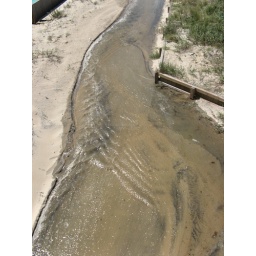
flood waters running under beach house